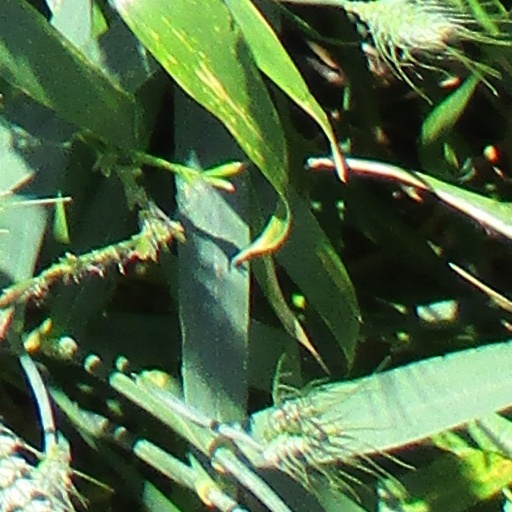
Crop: wheat